I Kissed a Girl (film)

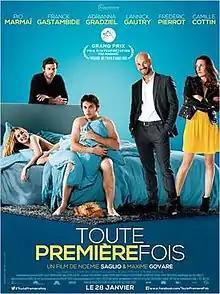
Theatrical release poster

I Kissed a Girl is a 2015 French comedy film directed by Noémie Saglio and Maxime Govare. The film's original title, "Toute première fois", refers to a gay man's first time having sex with a woman and is the story of a gay man who is engaged, but considers leaving his boyfriend after beginning an affair with a woman.